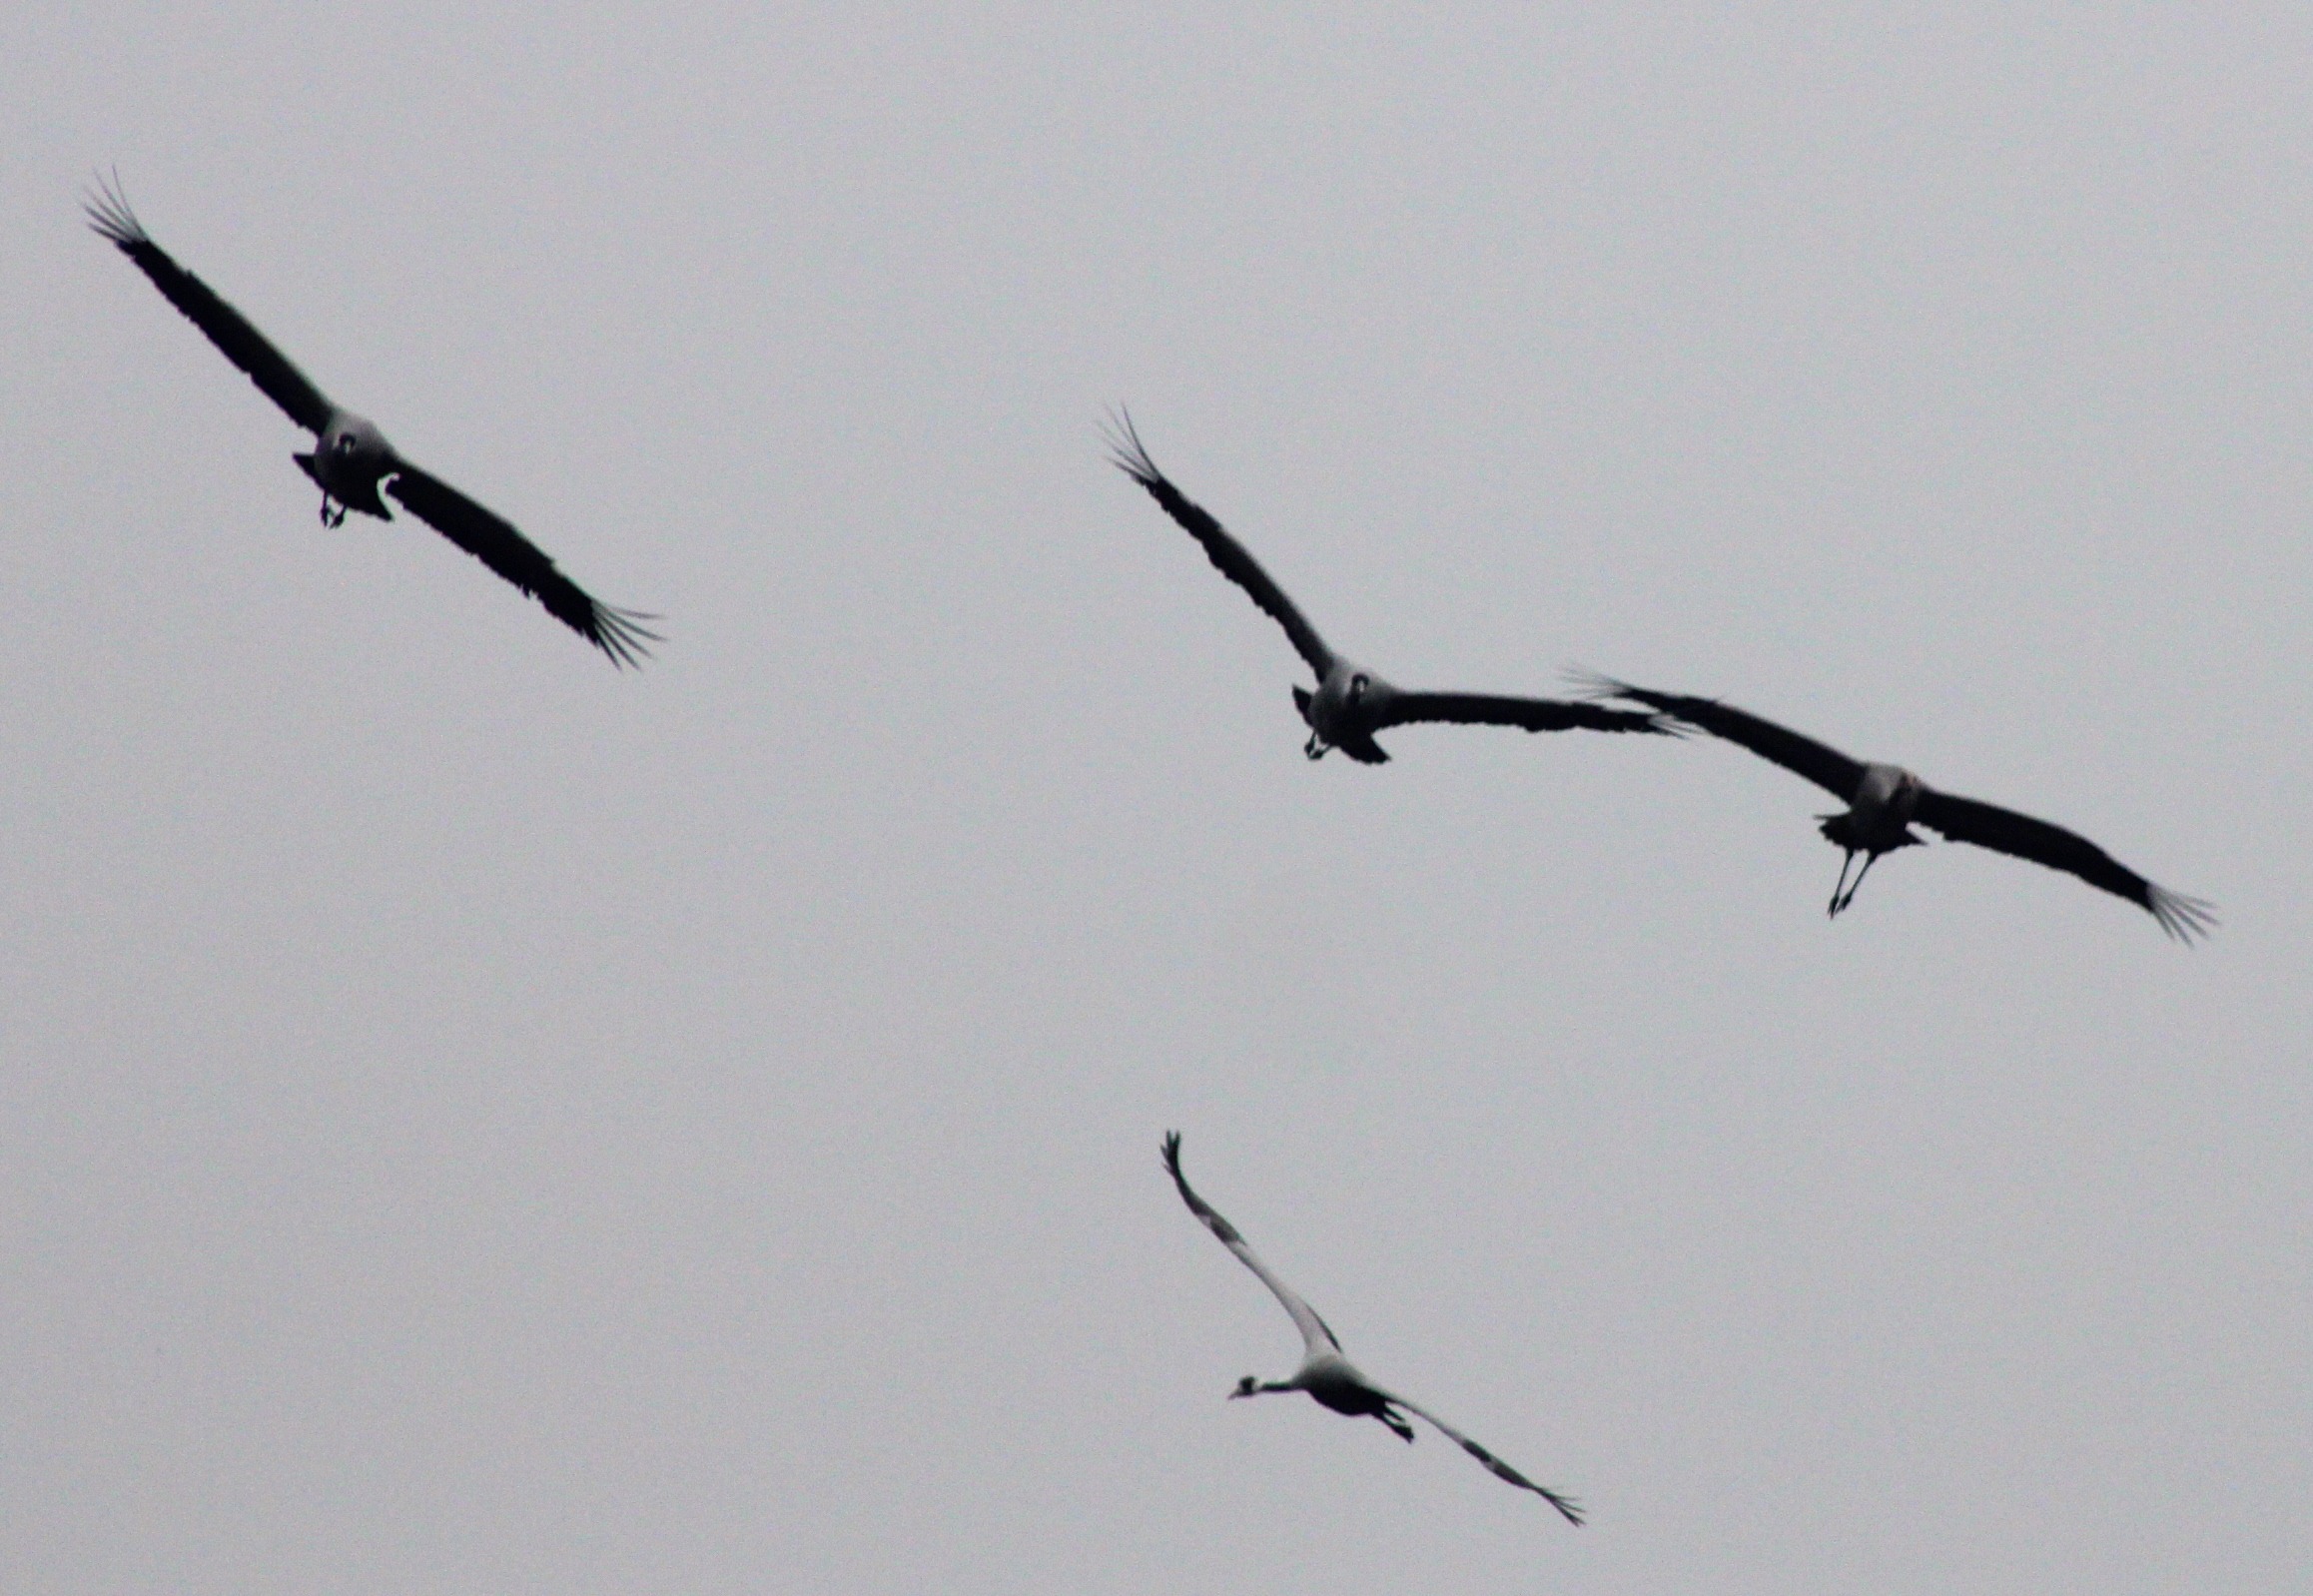
branch, bird, wing, animal, flock, flight, vertebrate, crane, bird migration, animal migration, crane like bird